Nieve Jennings

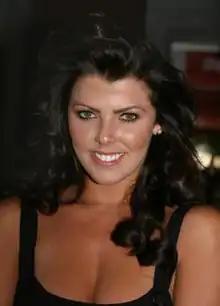

Nieve King (née Jennings; born 3 August 1987) is a Scottish model and beauty pageant titleholder who was crowned Miss Scotland 2007 and Miss United Kingdom 2007 and also competed in the Miss World 2007 and Miss International 2008 pageants.